Central Africa

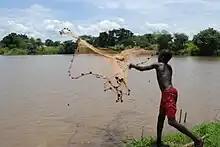
Fishing in Central Africa

Following the Bantu Migration from Western Africa, Bantu kingdoms and empires began to develop in southern Central Africa. In the 1450s, a Luba from the royal family Ilunga Tshibinda married Lunda queen Rweej and united all Lunda peoples. Their son Mulopwe Luseeng expanded the kingdom. His son Naweej expanded the empire further and is known as the first Lunda emperor, with the title "Mwata Yamvo" ("mwaant yaav", "mwant yav"), the "Lord of Vipers". The Luba political system was retained, and conquered peoples were integrated into the system. The "mwata yamvo" assigned a "cilool" or "kilolo" (royal adviser) and tax collector to each state conquered.